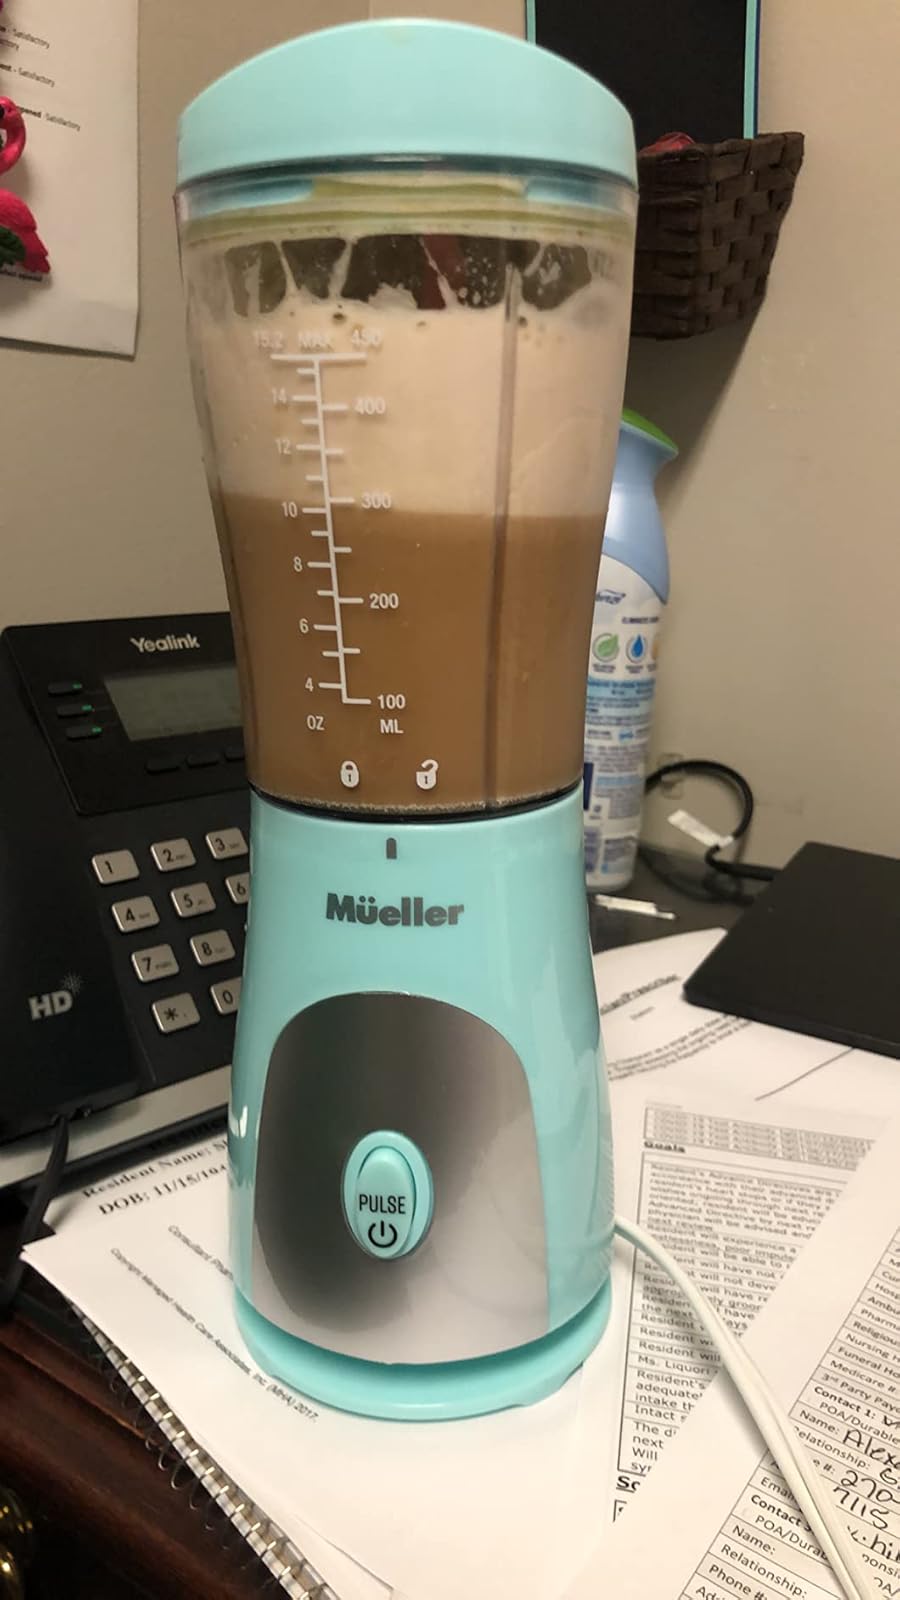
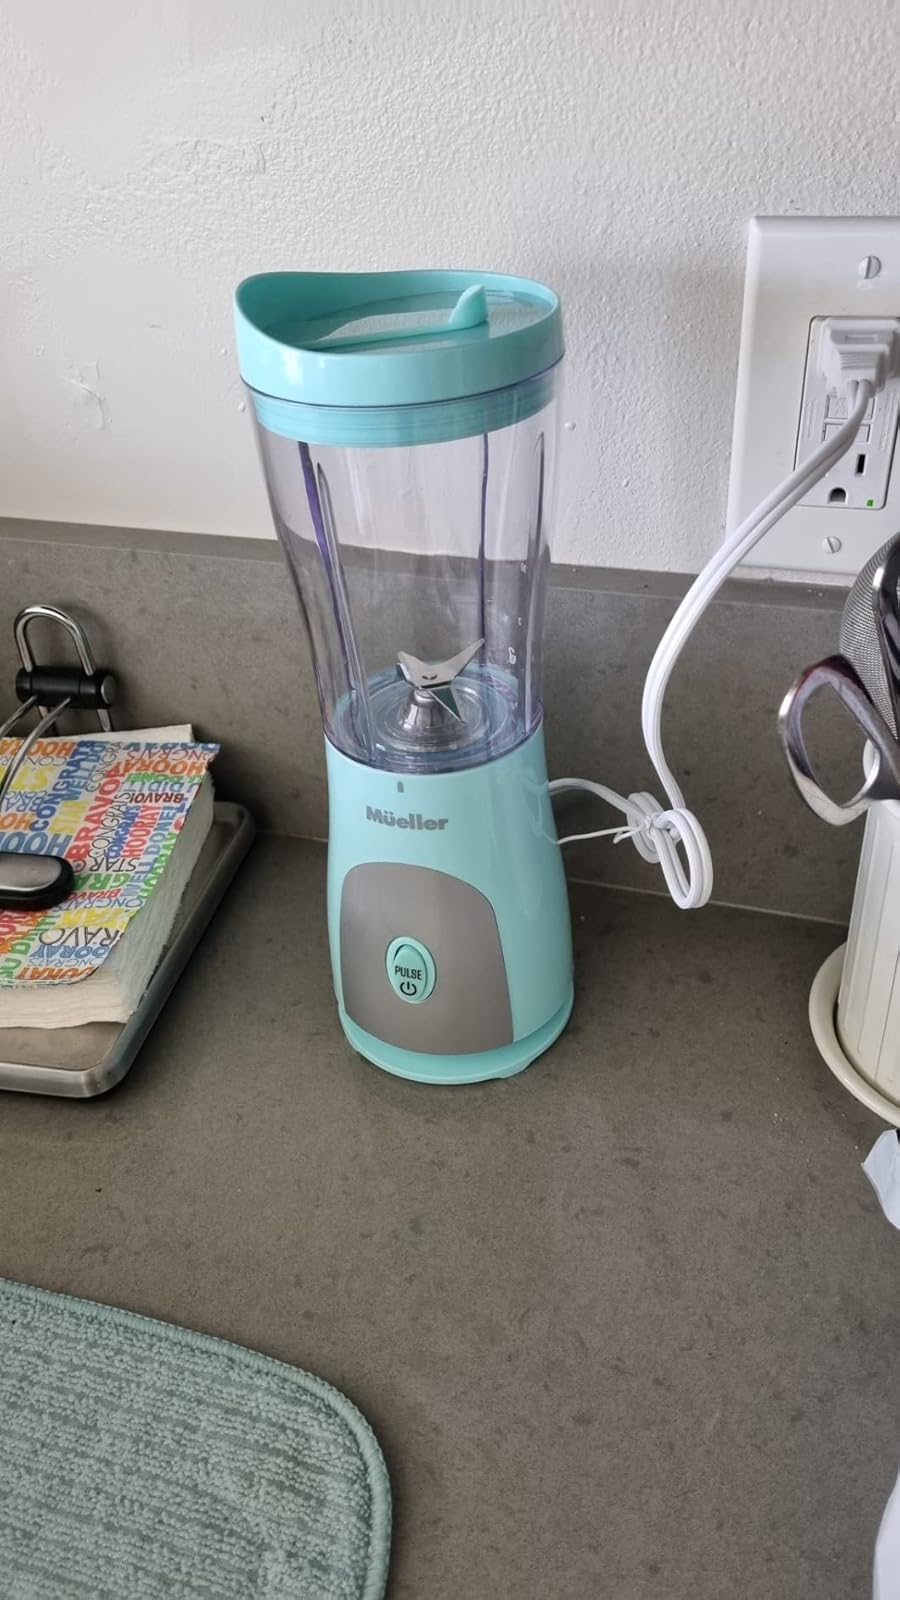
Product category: items_blender
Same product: yes